Simeï Ihily

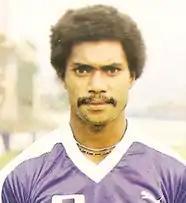
Ihily with Bastia

Simeï Ihily (born 10 April 1959) is a French former professional footballer who played as a forward, attacking midfielder, and left winger. He spent his nine-year professional career playing for Bastia and Nîmes, during which he made over 200 appearances in the Division 1.